Daimler Hire

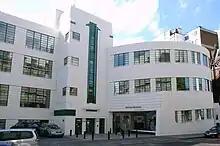
Daimler Hire's former garage in Bloomsbury, London, now offices of Thought Machine

Daimler Hire Limited provided a luxury chauffeur-driven Daimler limousine-hire-service from Knightsbridge in London. Incorporated in 1919 to take over the operations of Daimler's hire department, Daimler Hire was a subsidiary of Daimler Company, itself a subsidiary of the Birmingham Small Arms Company (BSA). The company's services later included self-drive hire cars, which continued to the end of the company's existence. Aviation services introduced in 1919 and motor yacht rental services introduced in 1922 were sold in 1924.